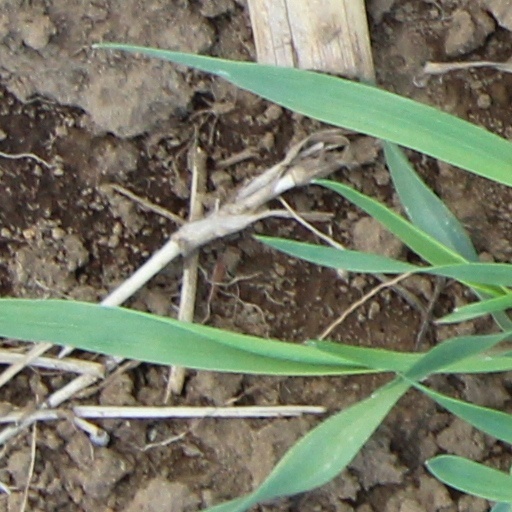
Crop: wheat